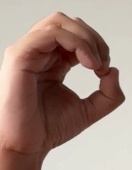
ASL sign: O